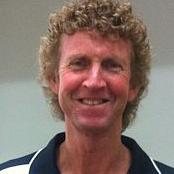
Age: 52